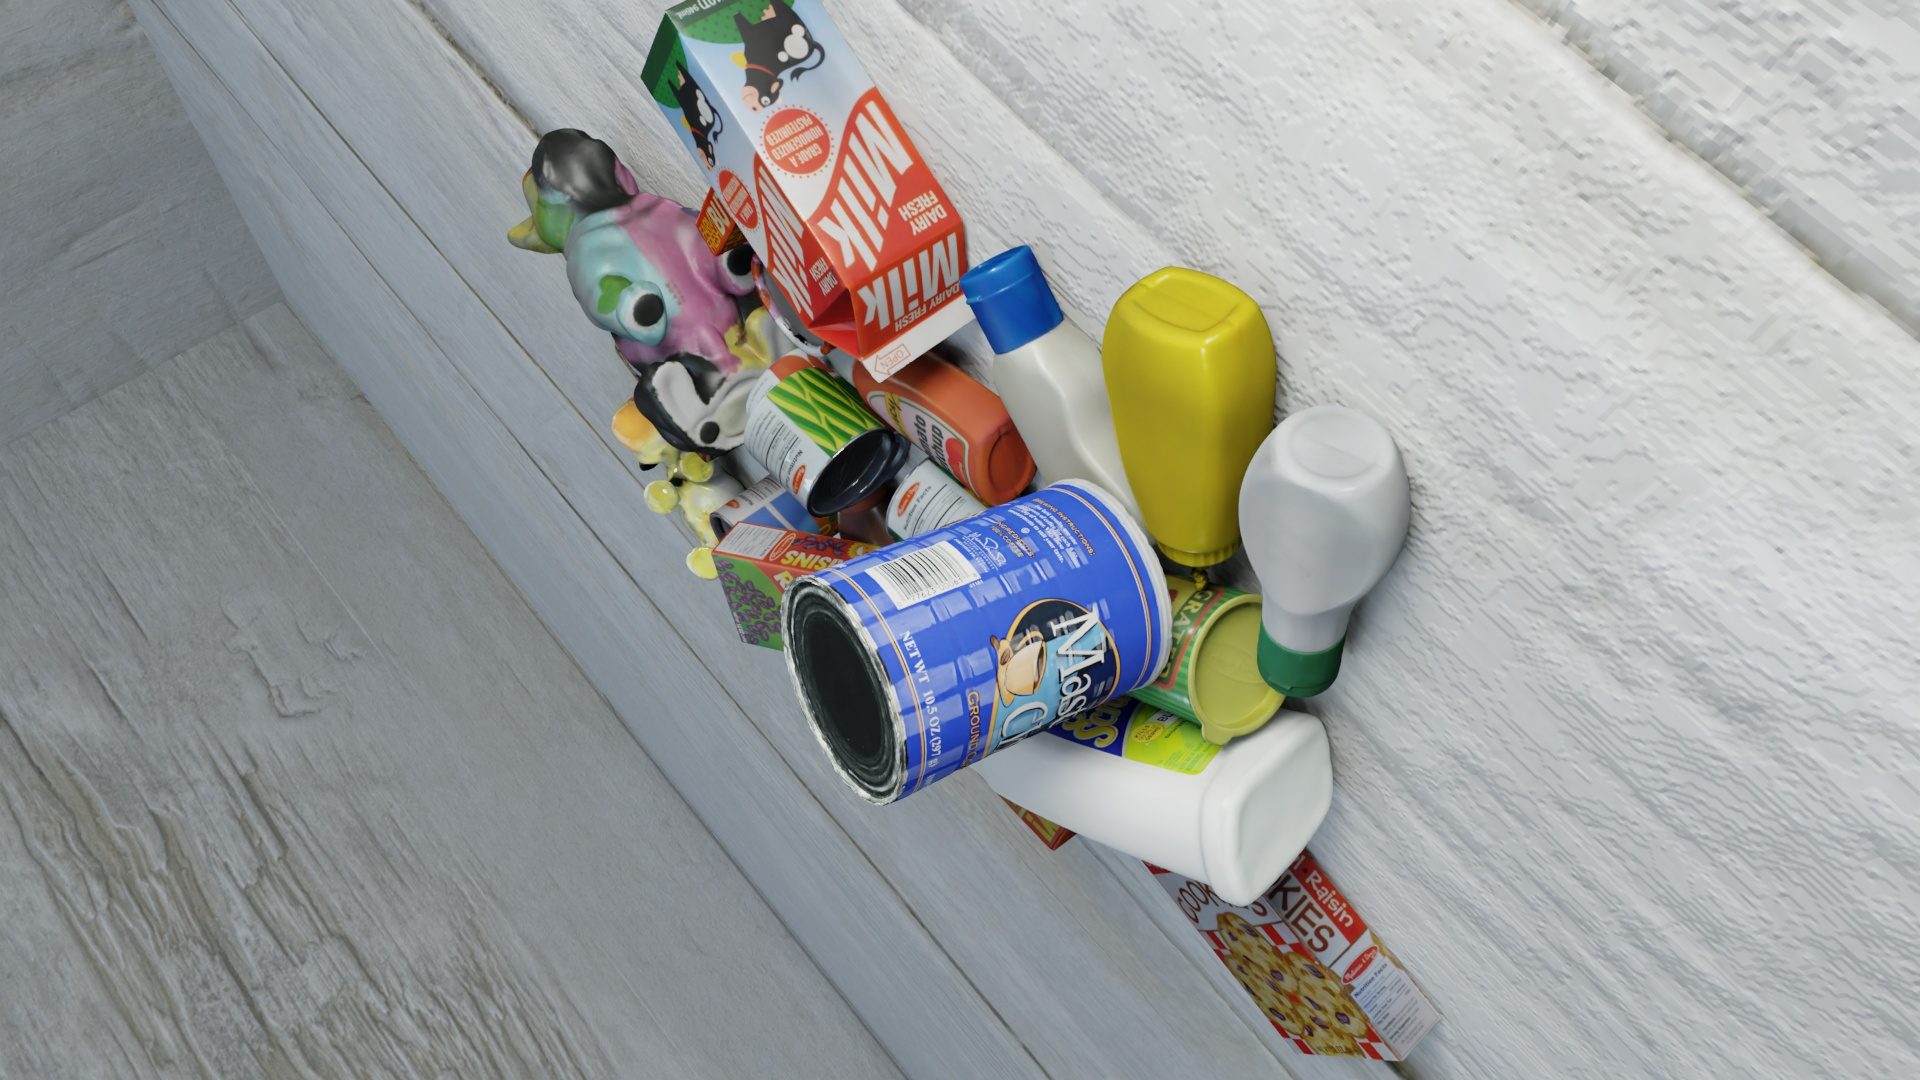
Question:
What are the eight normalized (x, y) image coordinates between 0 and 1 for the cuboid corners of the cylindrical can of corn featuring colorful graphics? Your answer should be a list of normalized (x, y) image coordinates between 0 and 1 with bottom face first then top face, all counter-clockwise.
Answer: [(0.514062, 0.469444), (0.552604, 0.462037), (0.526563, 0.548148), (0.486979, 0.561111), (0.476042, 0.413889), (0.516667, 0.411111), (0.492188, 0.49537), (0.451562, 0.50463)]